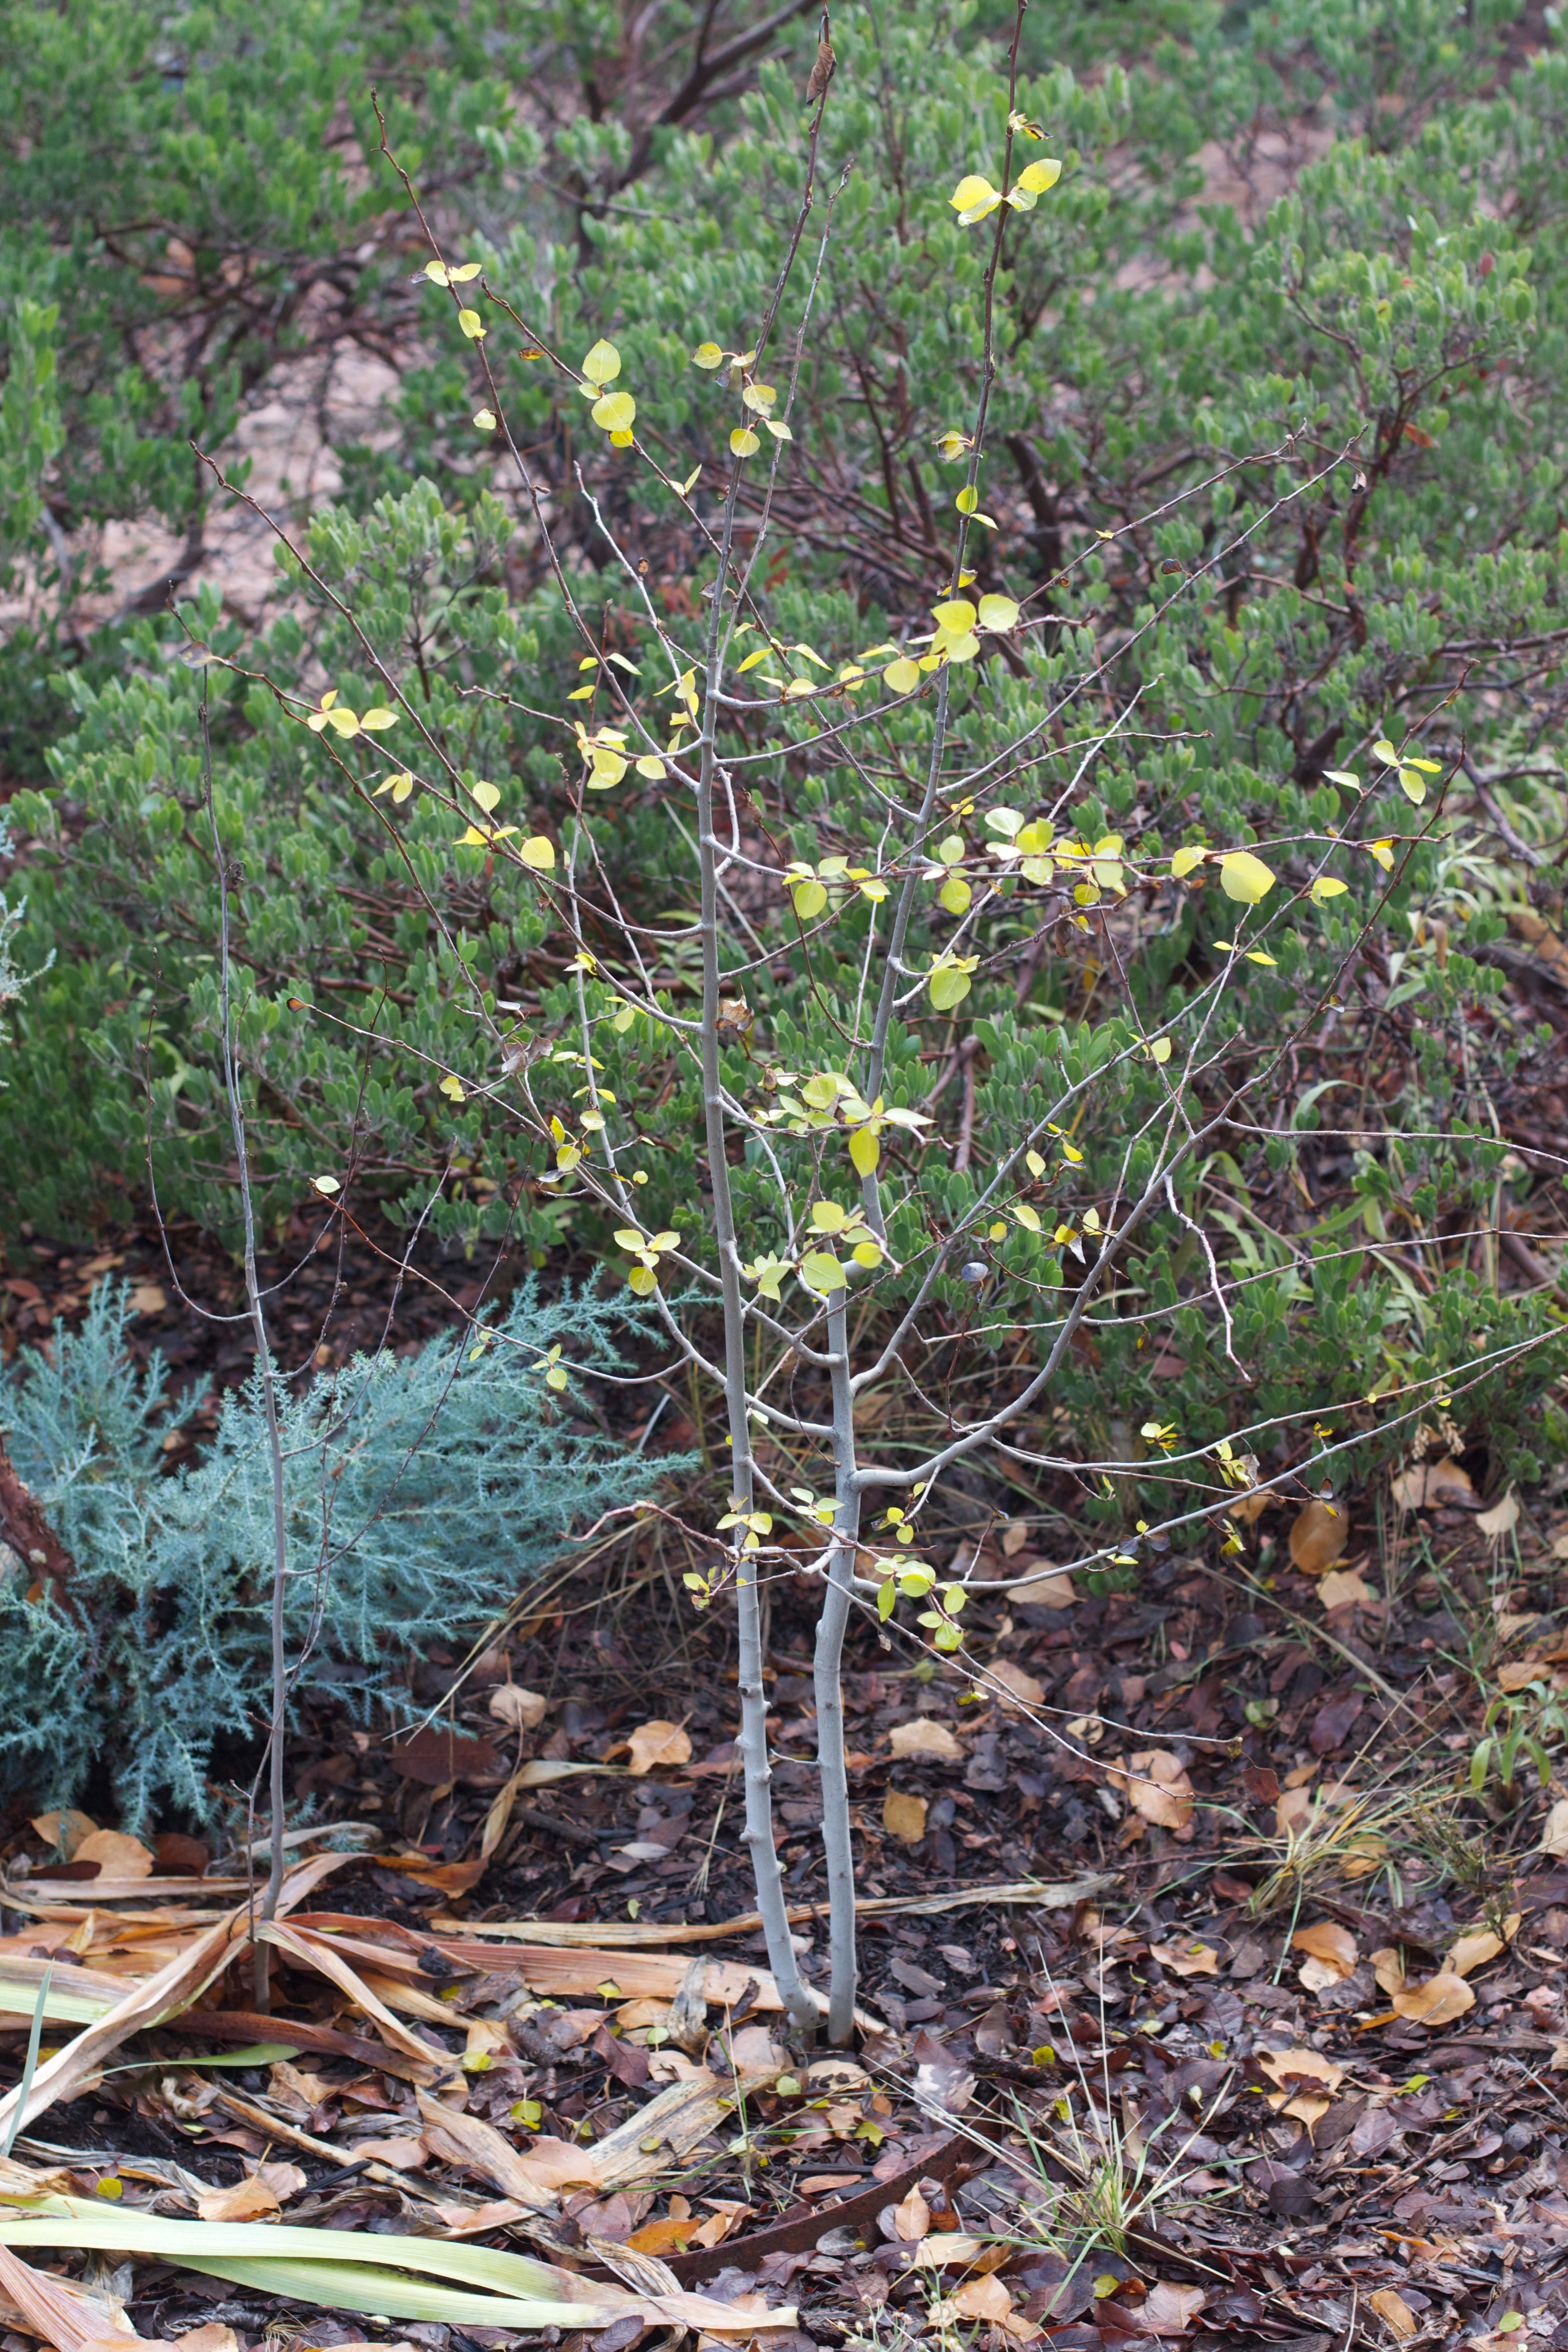
tree, plant, leaf, flower, produce, evergreen, autumn, botany, flora, wildflower, shrub, deciduous, woodland, flowering plant, woody plant, land plant